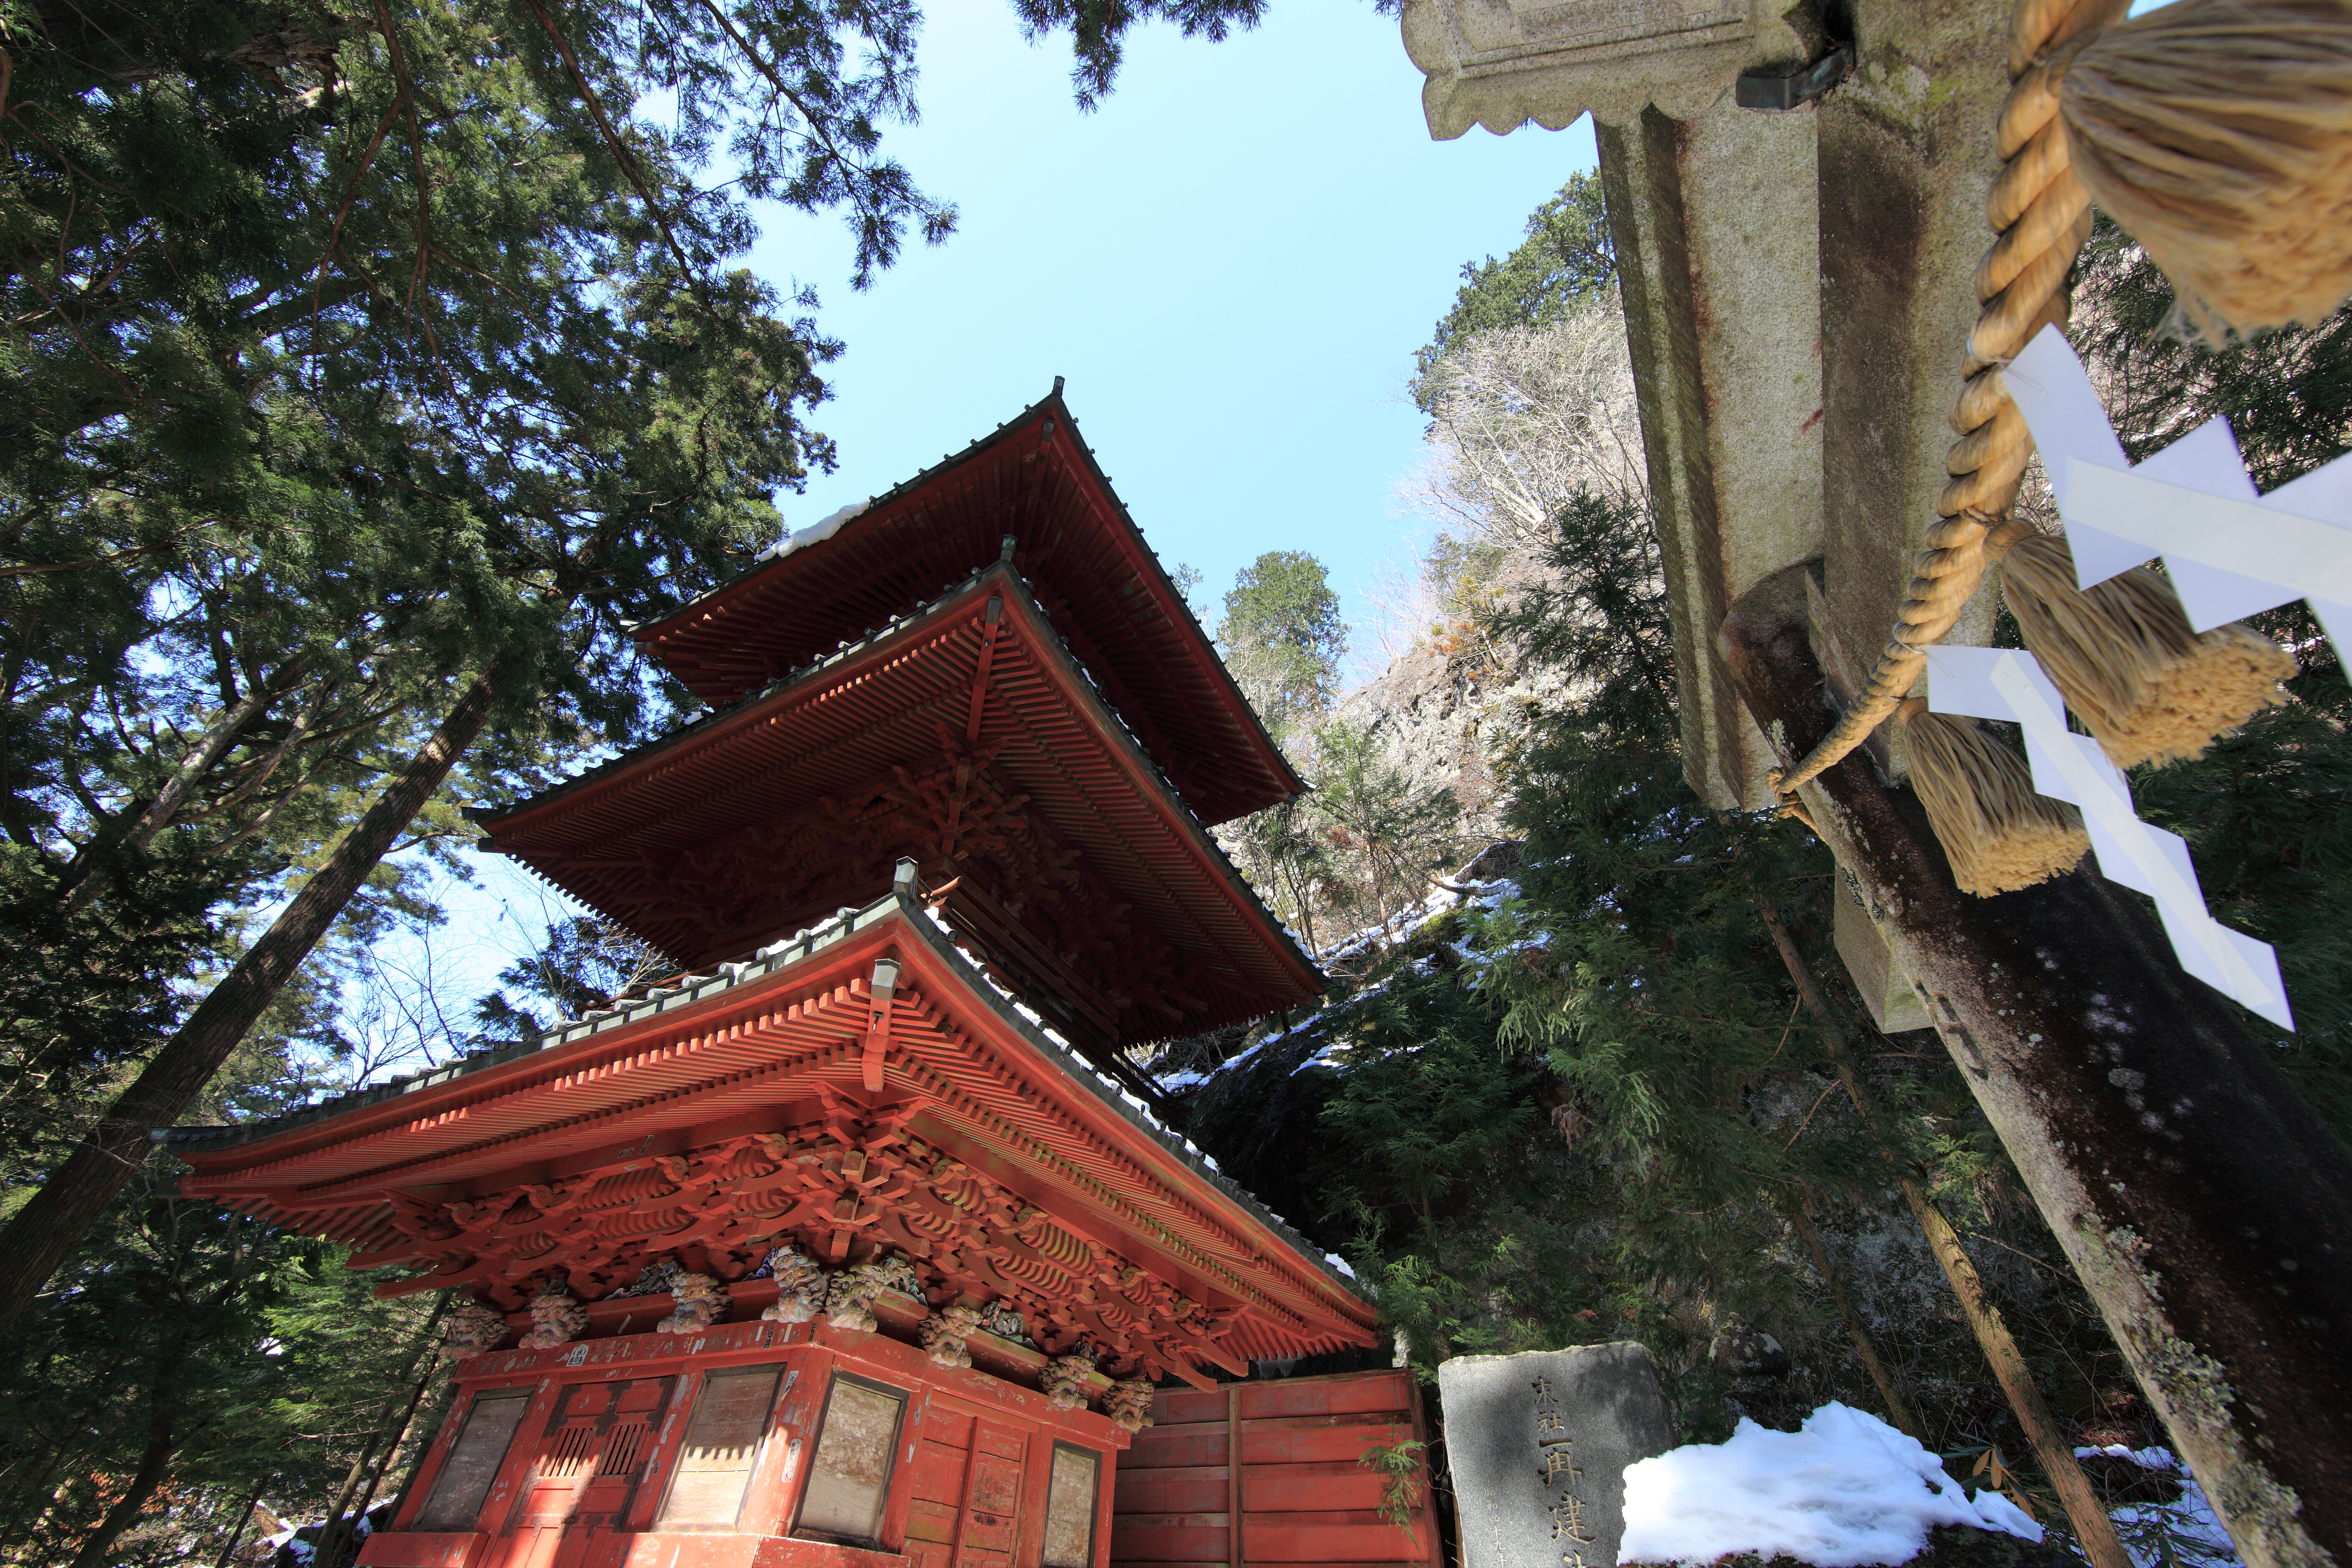
architecture, house, building, high, tower, chapel, tourism, place of worship, religious, temple, japanese, ruins, monastery, shrine, 5d, style, hires, markii, traditional, hi, res, resolution, pagoda, gunma, threestoried, takasaki, harunajinja, wat, historic site, shinto shrine